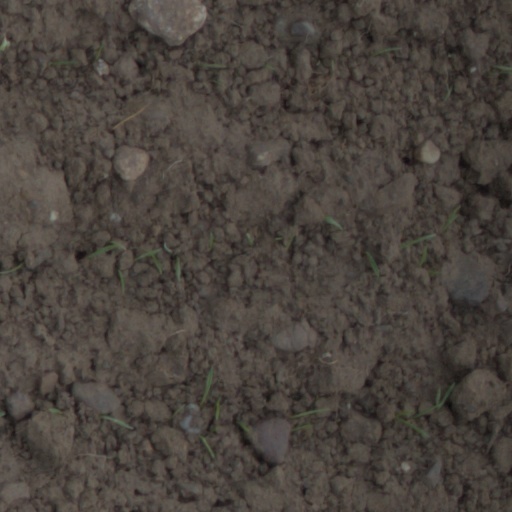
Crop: wheat